N. Leelakrishnan

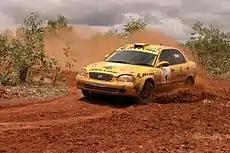
Naren Kumar and Ramkumar in a Group A Maruti Baleno Rally Car tuned by N. Leelakrishnan in Mysore Safari Rally in 2005.

For the 2005 season Leelakrishnan and his outfit quit MRF Rallying to help restart JK Rally team which had earlier quit in 2000 and ran the JK Rally team winning 2 more titles for V. R. Naren Kumar in a Group A Maruti Baleno.